Batha, Lebanon

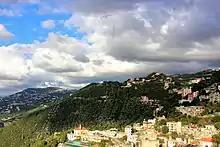

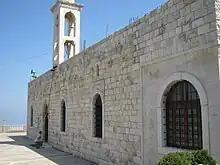
Church of Saint Nicholas in Batha

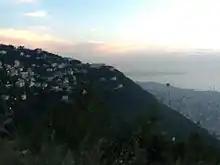
Batha as seen from Ghosta

Batha is a village in the Keserwan District of the Keserwan-Jbeil Governorate of Lebanon. It is located 28 kilometers northern the Lebanese capital Beirut, and to the east of Jounieh Bay, with a view of the Mediterranean sea, with average elevation of 580 meters above sea level and total land area approximately 63 hectares. A water spring flows through the pine and oak tree forests to the north of Batha, watering gardens and orchards before emptying in the Mediterranean sea. Ottoman tax records indicate that Batha had 3 Christian households and 2 bachelors living there in 1543.